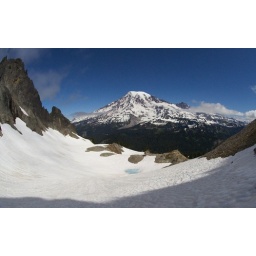
Looking down into the bowl is a small clear pool. Ranier in the distance.